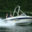
Label: ship